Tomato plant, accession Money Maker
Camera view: vertical (180 deg); turntable rotation: 30 degrees
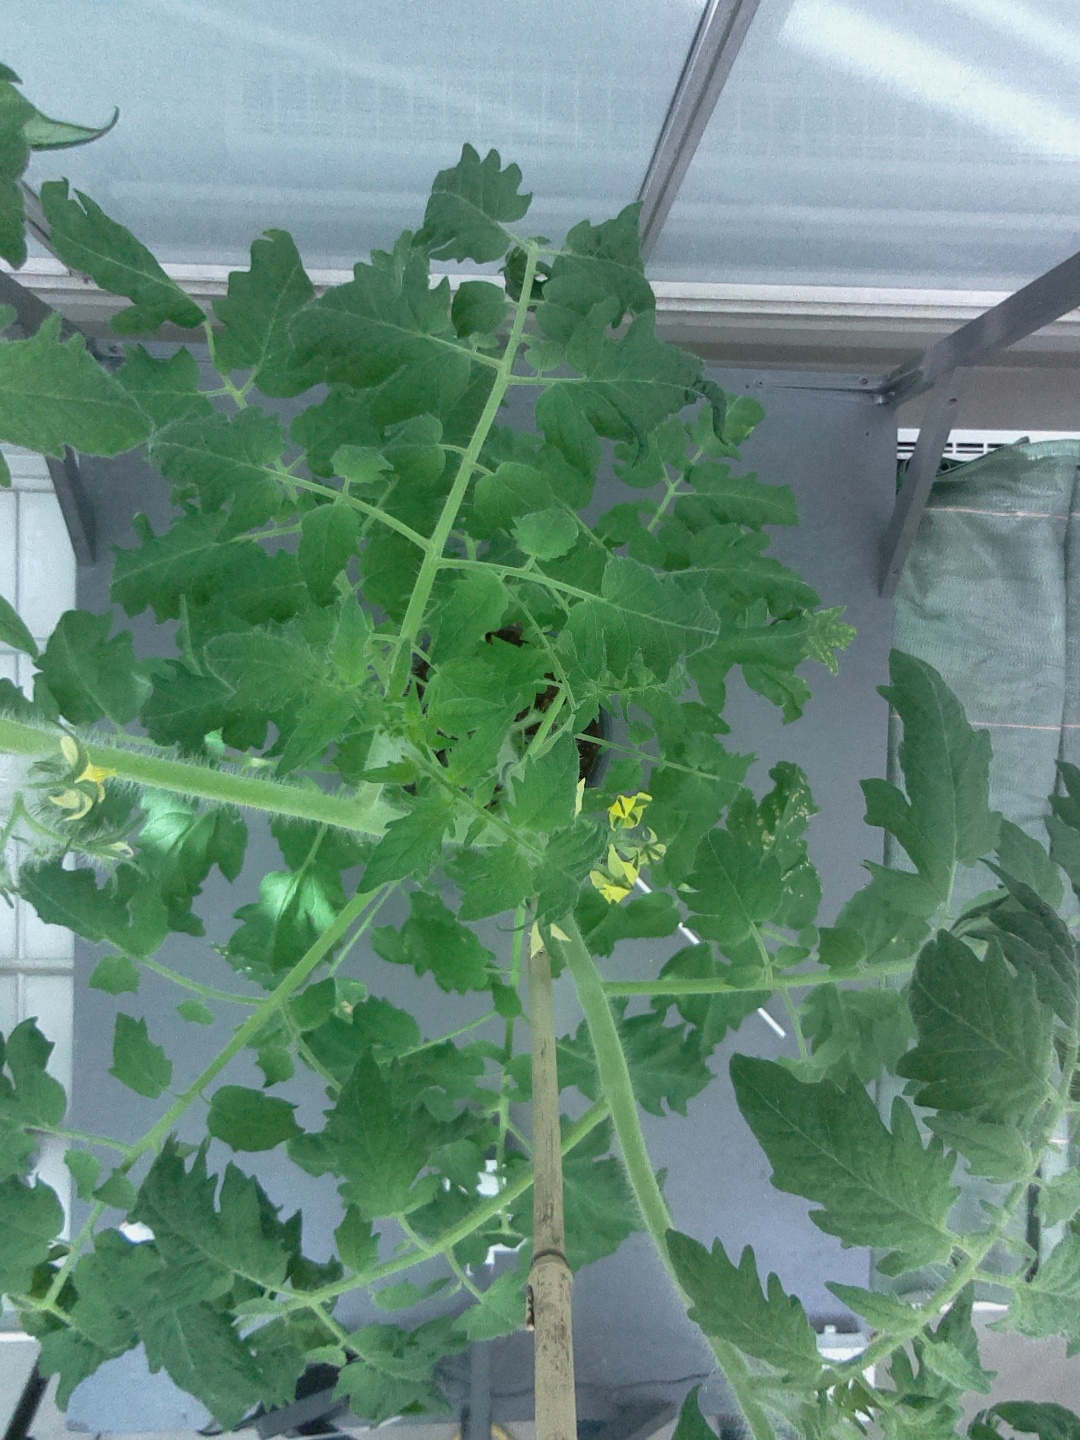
BBCH growth stage 64: 40%-50% of flowers open